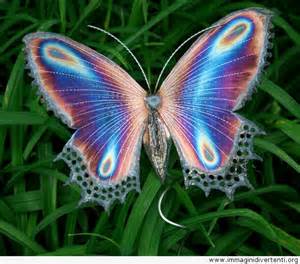
Label: butterfly